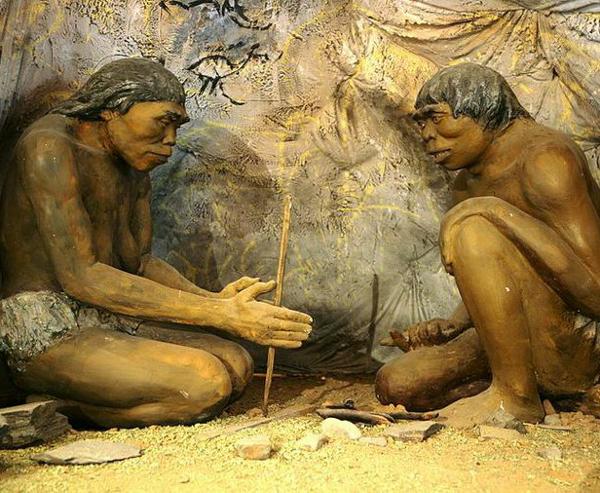
回答: 安中市の想いで